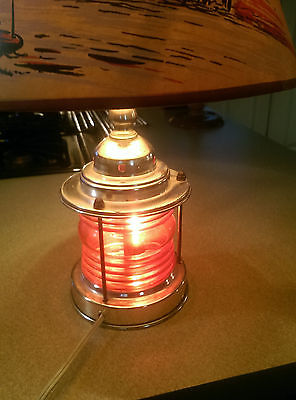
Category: lamp